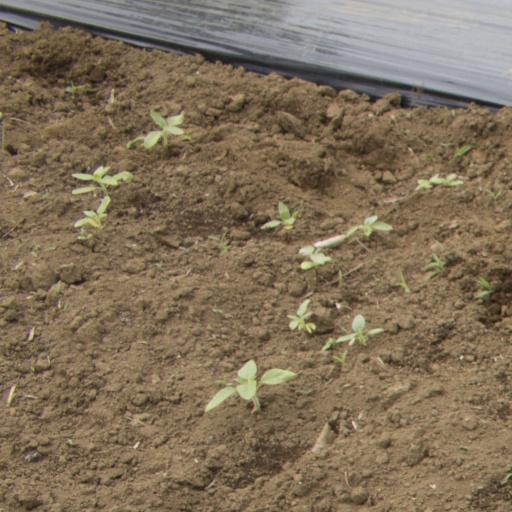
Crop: Jerusalem artichoke